Six-Day War

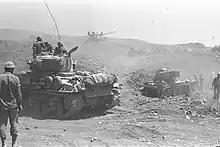
Israeli tanks advancing on the Golan Heights. June 1967

On 6 June, a minor Syrian force tried to capture the water plants at Tel Dan (the subject of a fierce escalation two years earlier), Dan, and She'ar Yashuv. These attacks were repulsed with the loss of twenty soldiers and seven tanks. An Israeli officer was also killed. But a broader Syrian offensive quickly failed. Syrian reserve units were broken up by Israeli air attacks, and several tanks were reported to have sunk in the Jordan River.